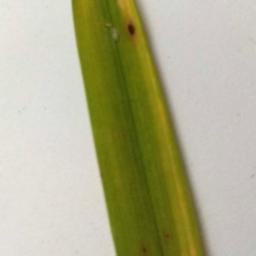
Label: Rice___Brown_Spot